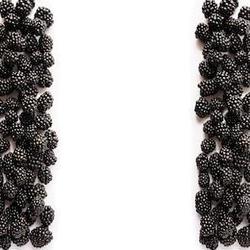
Label: Blackberry